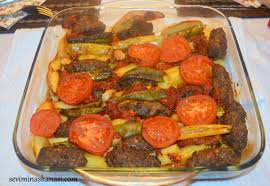
Yemek: izmir_kofte